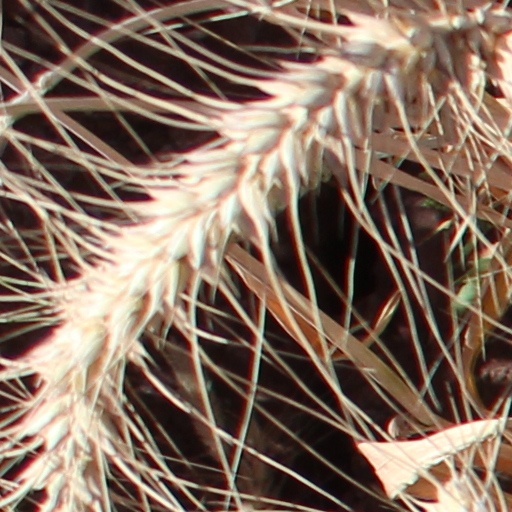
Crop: wheat